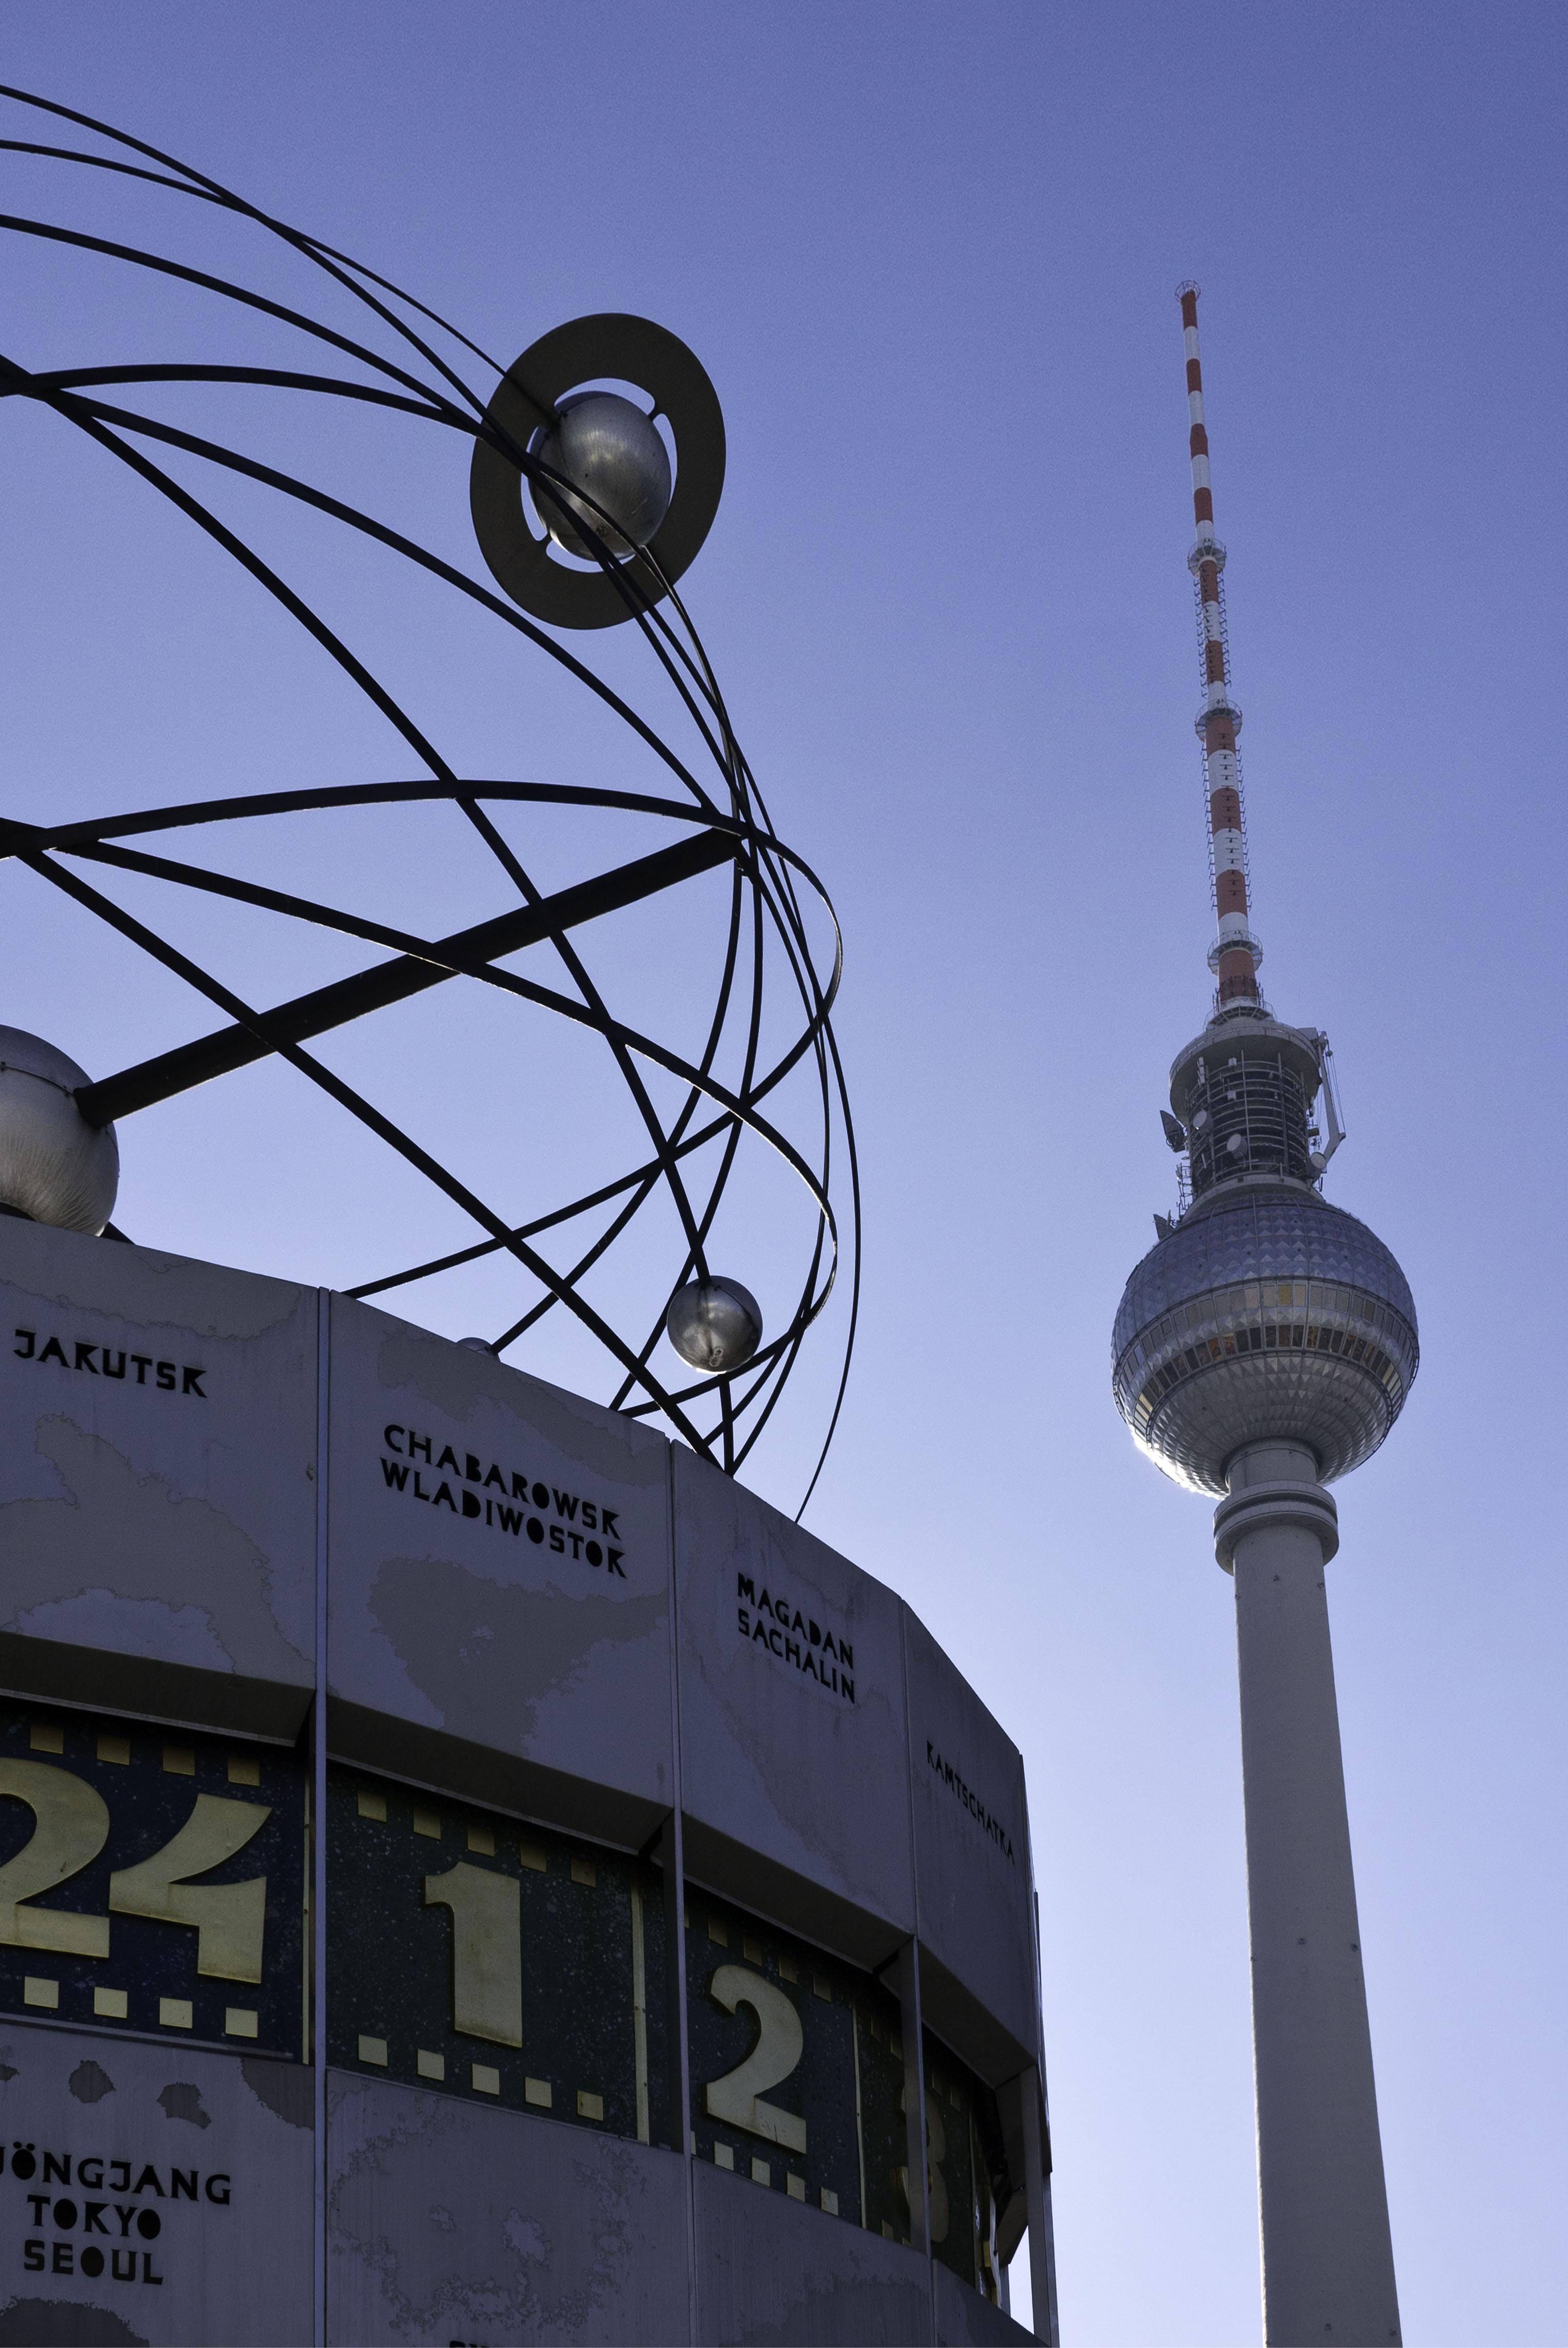
structure, tower, landmark, blue, electricity, lighting, 2013, deutschland, berlin, control tower, atmosphere of earth